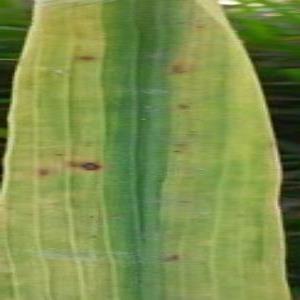
Disease: Brownspot